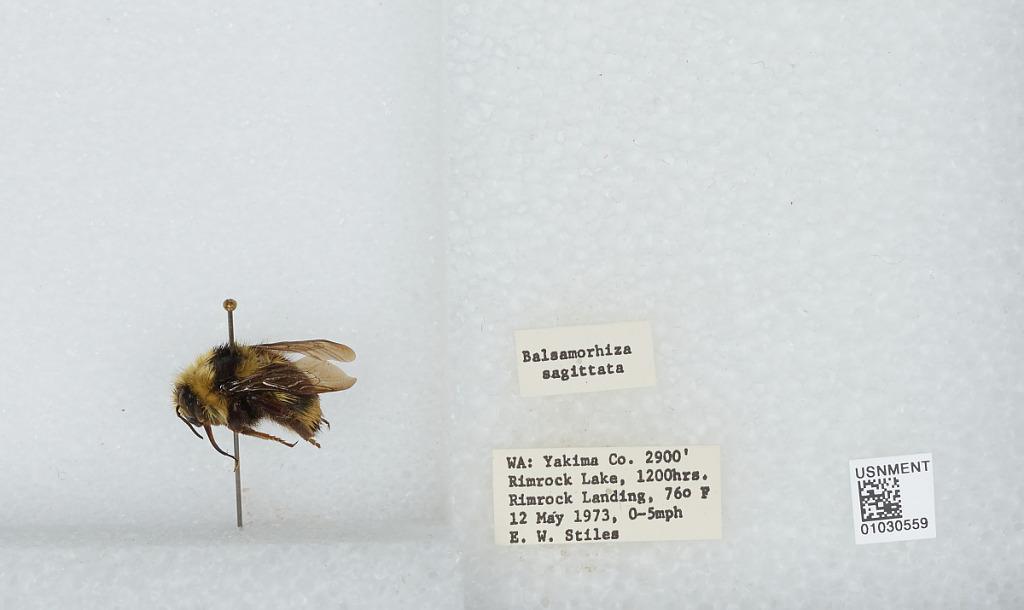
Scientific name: Bombus (Pyrobombus) vandykei (Frison)
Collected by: E. Stiles
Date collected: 1973-5-12
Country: United States
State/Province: Washington
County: Yakima
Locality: Rimrock Lake, Rimrock Landing
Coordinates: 46.6567, -121.13